Wiler

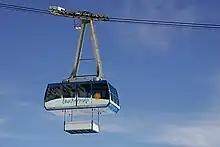
Cable car Wiler-Lauchernalp

, Wiler had an unemployment rate of 1.3%. , there were 54 people employed in the primary economic sector and about 19 businesses involved in this sector. 28 people were employed in the secondary sector and there were 8 businesses in this sector. 113 people were employed in the tertiary sector, with 28 businesses in this sector. There were 255 residents of the municipality who were employed in some capacity, of which females made up 34.9% of the workforce.